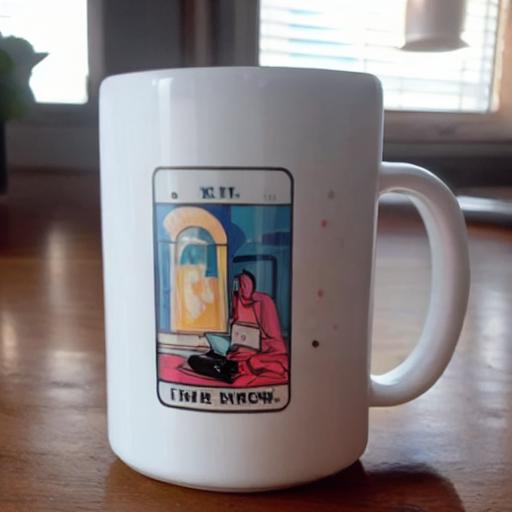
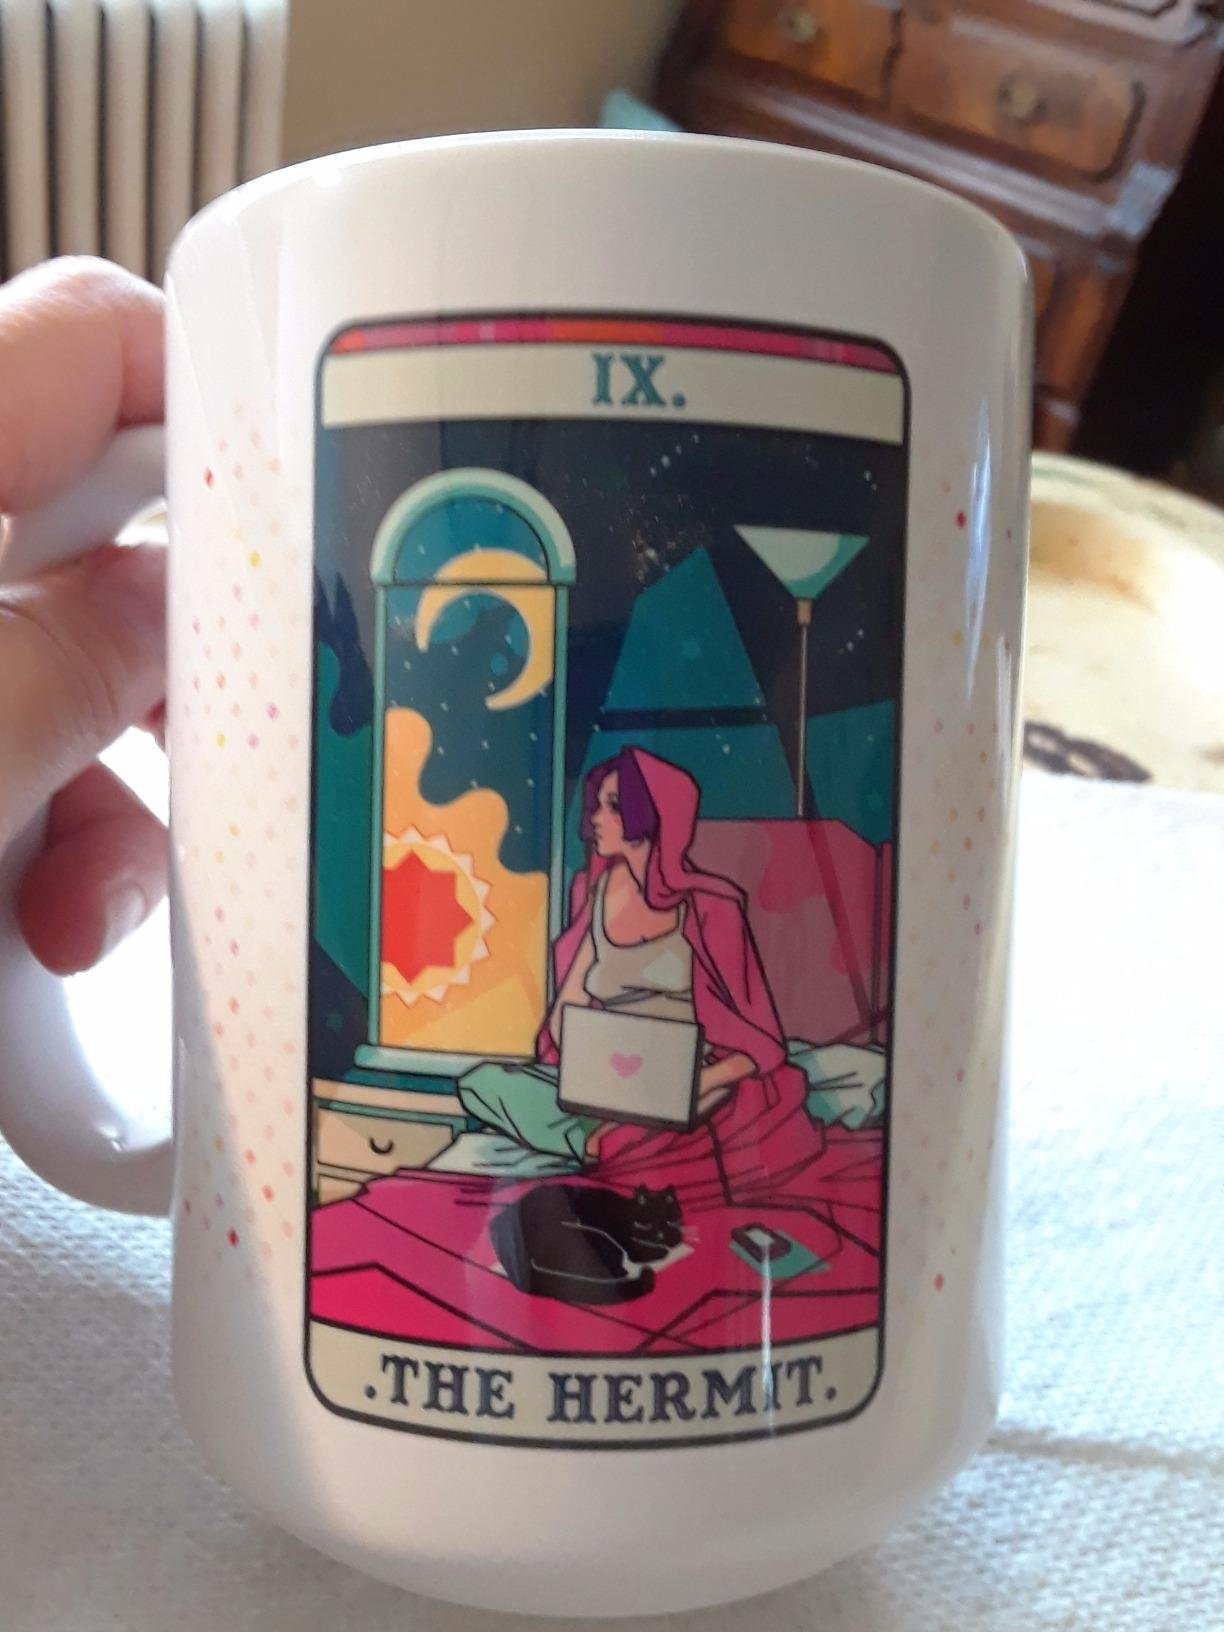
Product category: items_mug
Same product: no